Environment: real
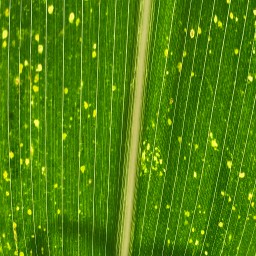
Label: lethal_necrosis